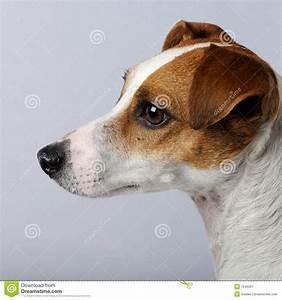
dog